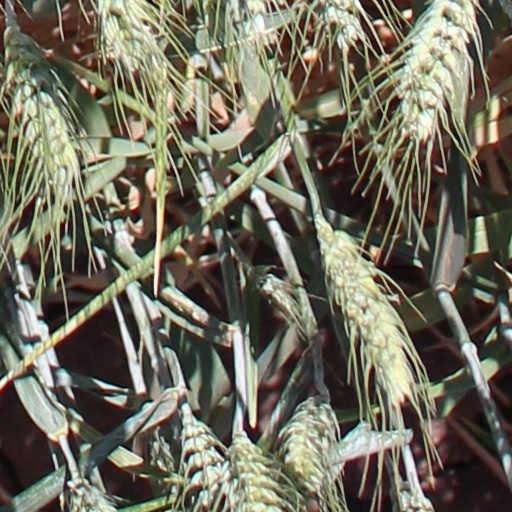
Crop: wheat